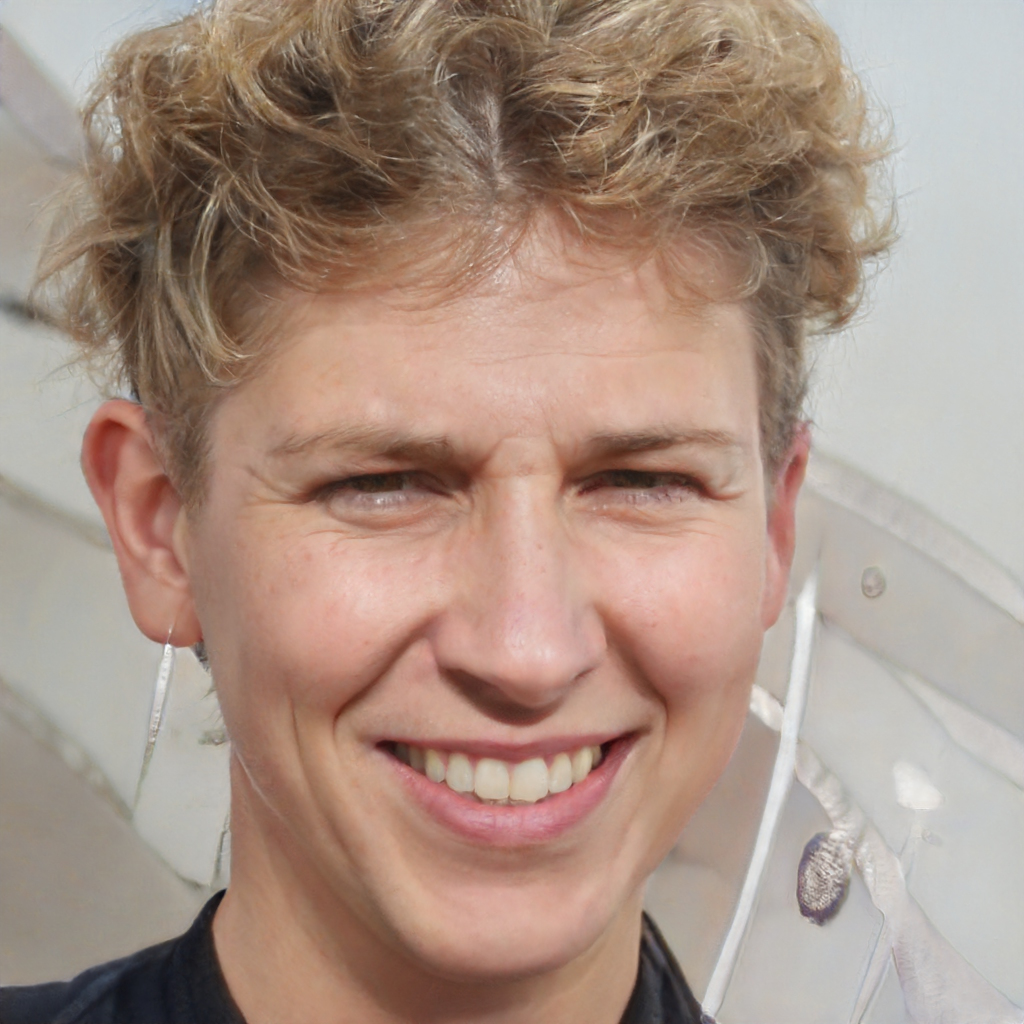
Portrait style: Real Portrait